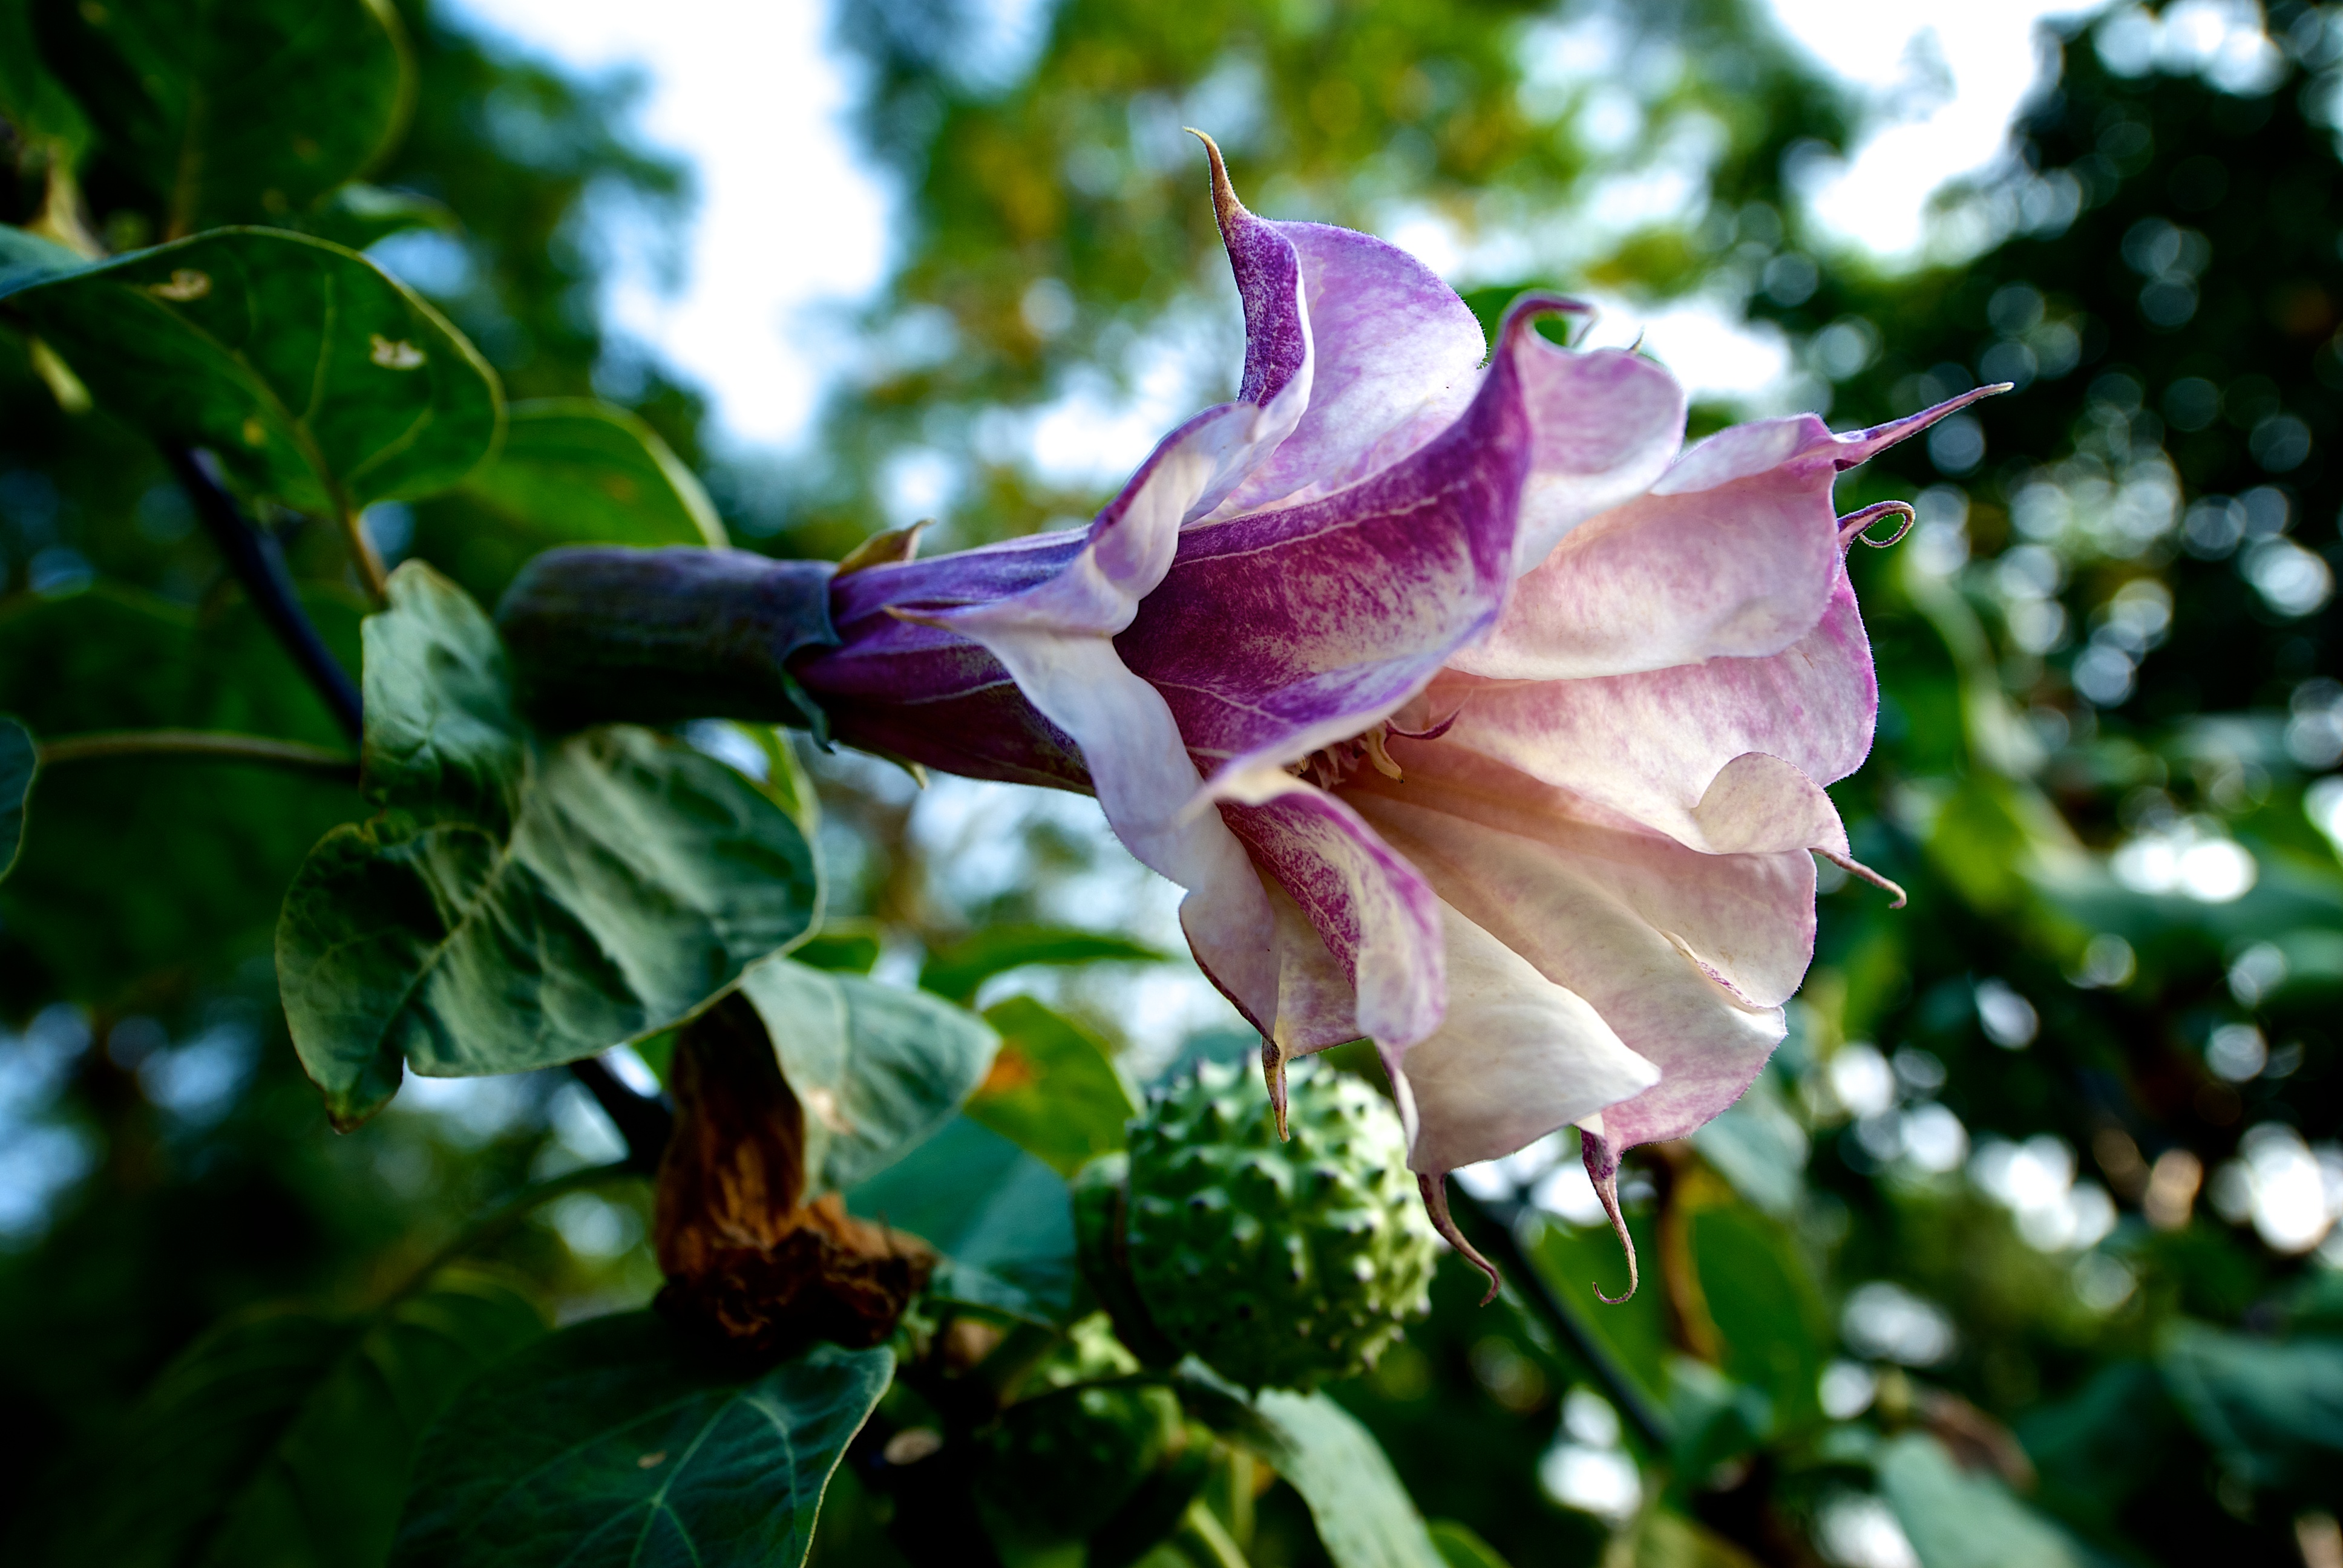
nature, grass, branch, blossom, plant, sky, leaf, flower, petal, rose, green, botany, blue, flora, trees, canton, guangzhou, birthday, macro photography, flowering plant, garden roses, rose family, land plant